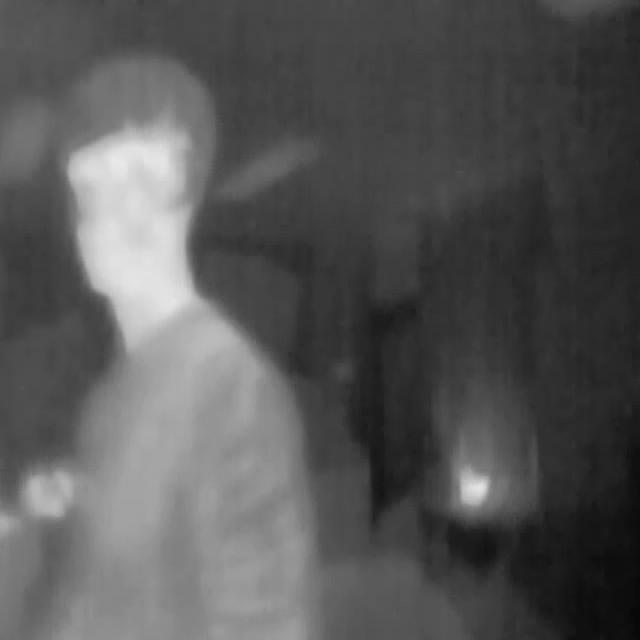
Detected objects:
label: person